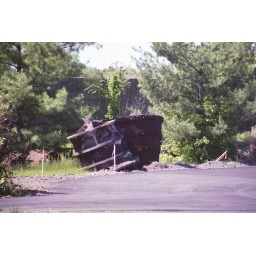
large railroad car for the transportation of molten metals near the 1881-1882 Burden Iron Company office building in Troy